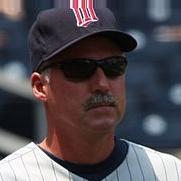
Age: 51